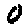
Label: 0